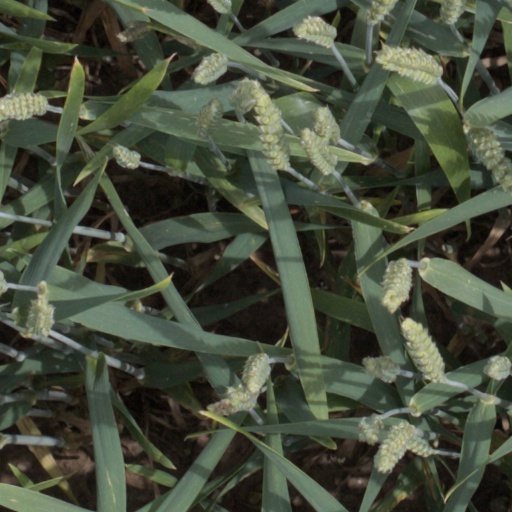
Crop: wheat